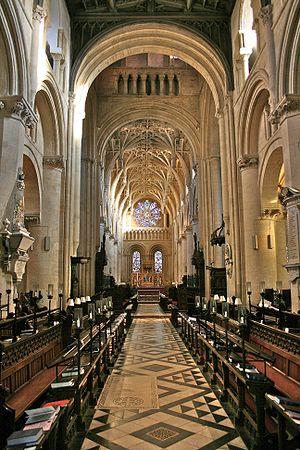
La cathédrale Christ Church est la cathédrale du diocèse d'Oxford, qui comprend la ville d'Oxford et la campagne environnante.